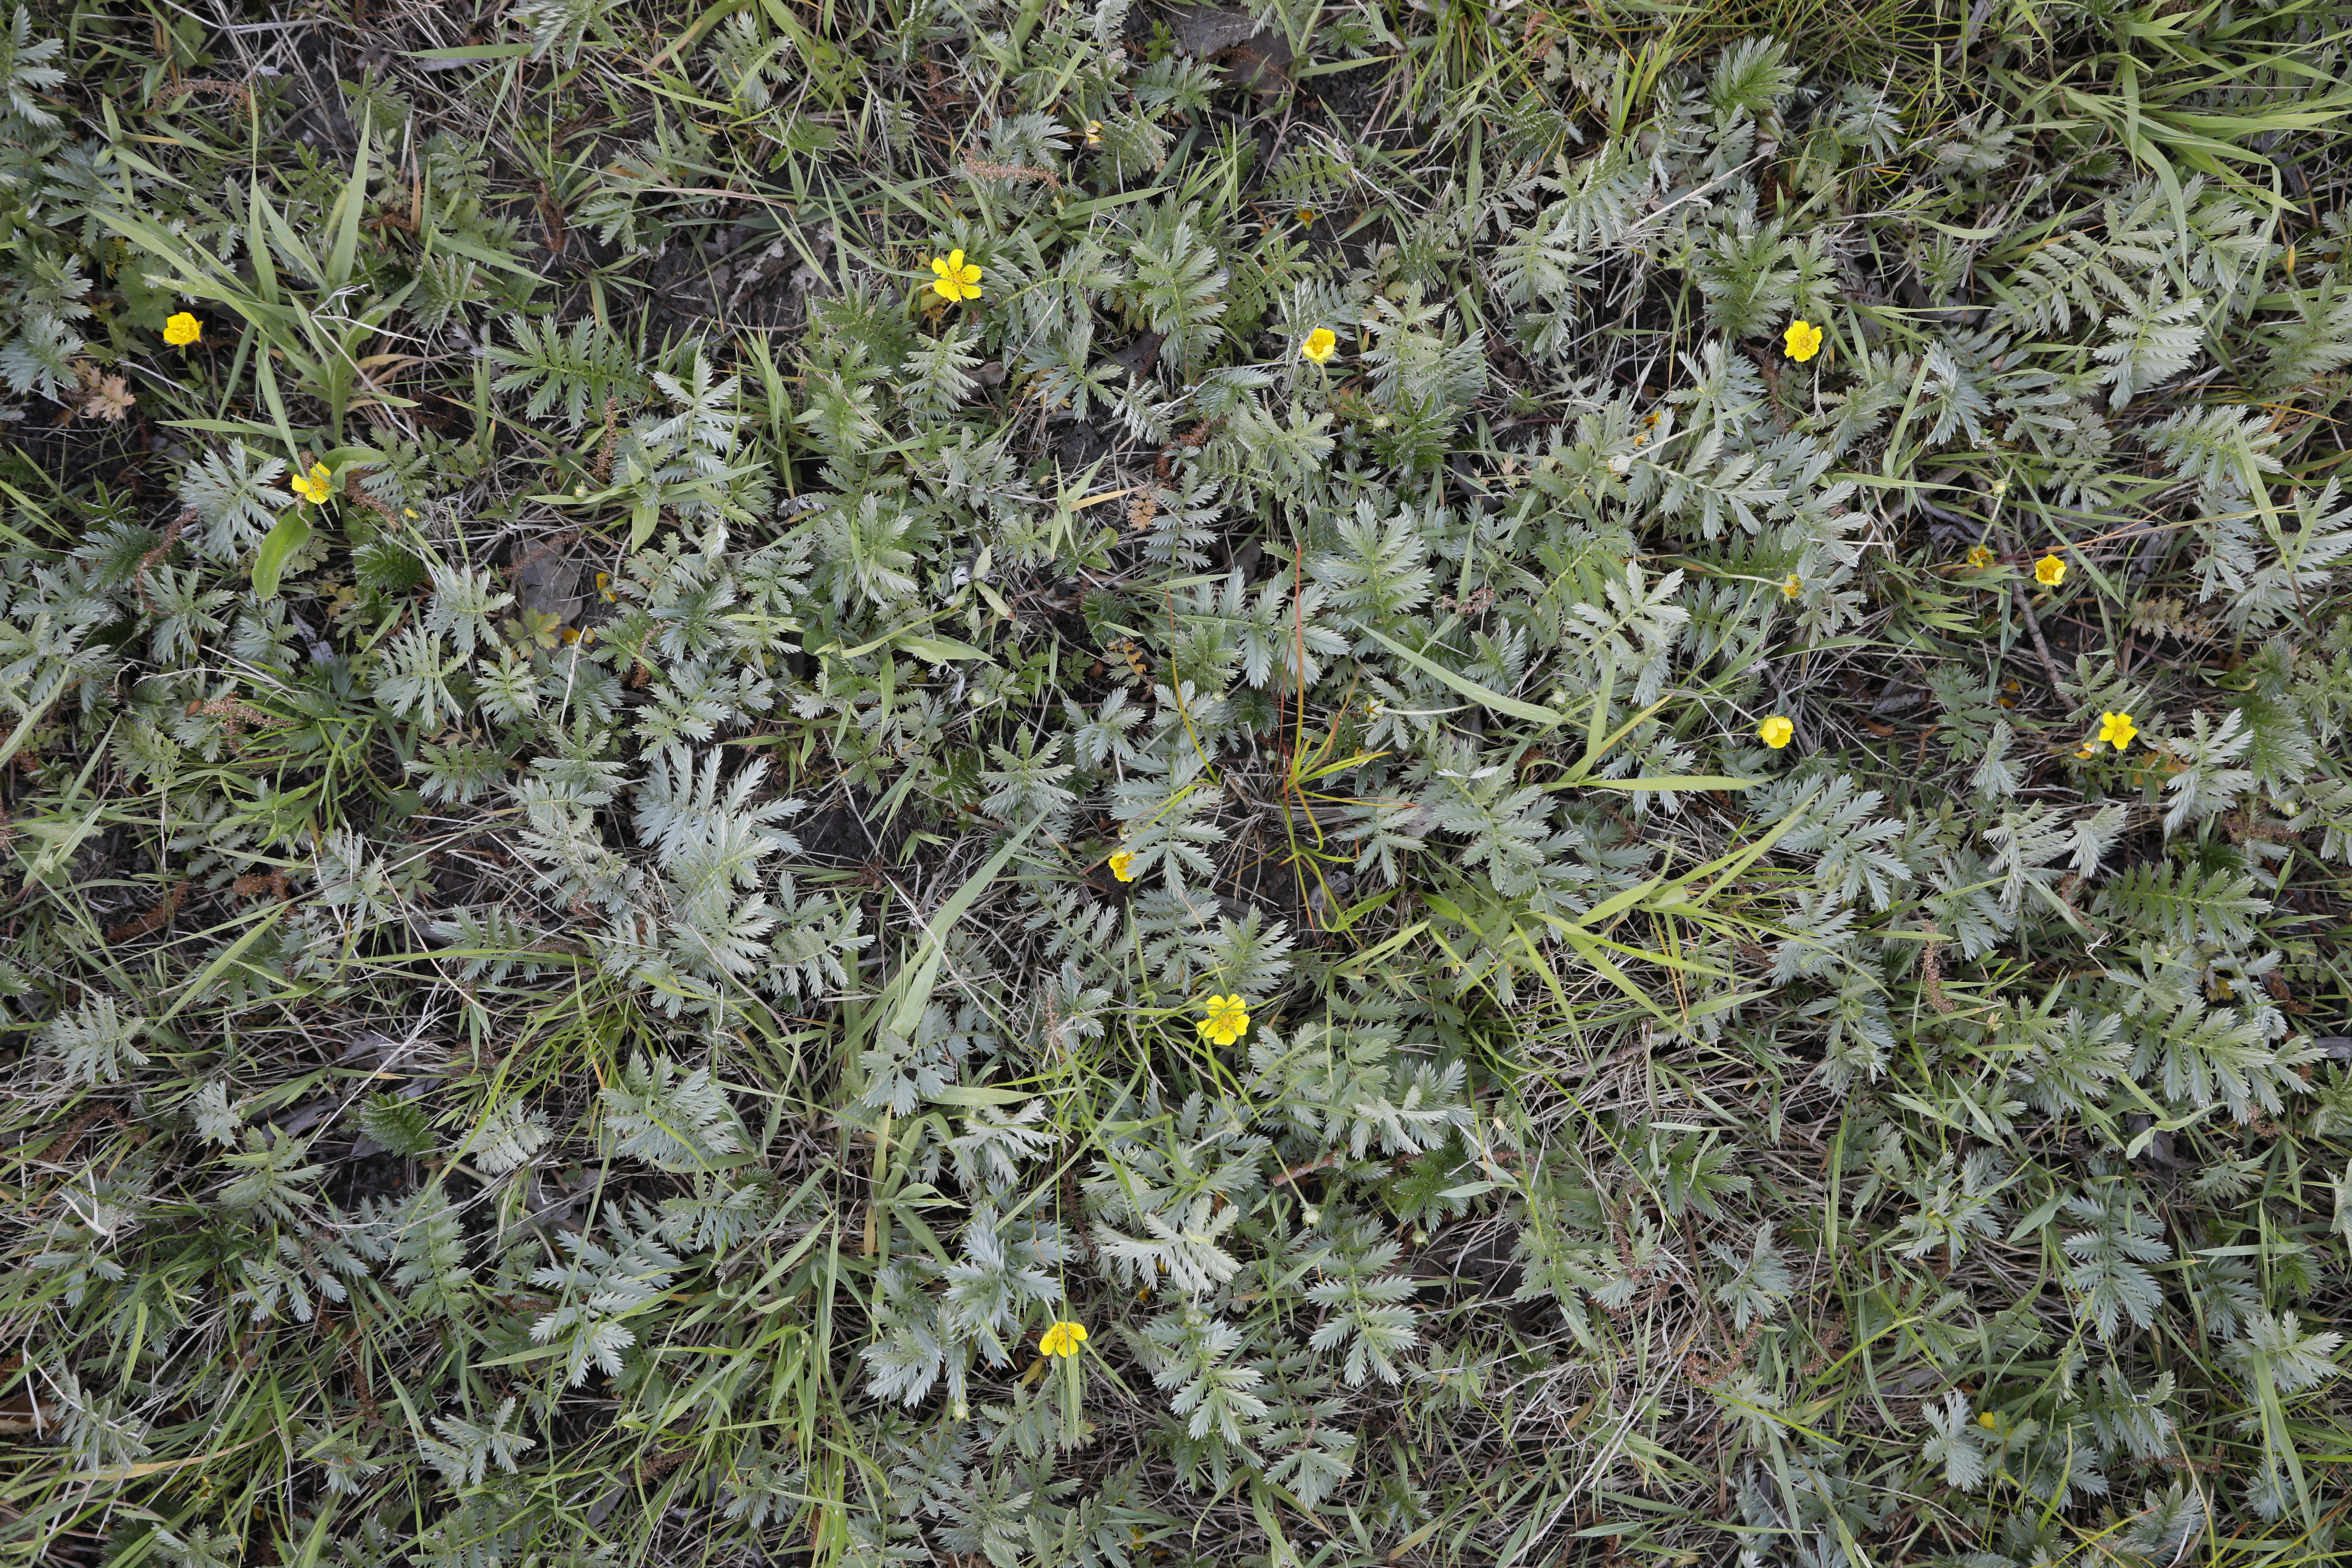
Plant species: Argentina anserina